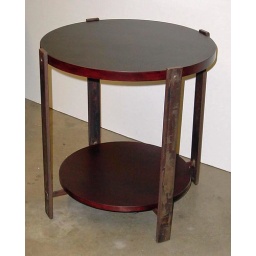
custom built round end table.  top &amp;amp; shelf by other vendor.  base shown in Rust with Wax finish.